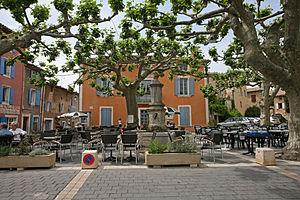
Villedieu (Vaucluse), place, mairie et fontaine
Villedieu est une commune française située dans le département de Vaucluse, en région Provence-Alpes-Côte d'Azur.